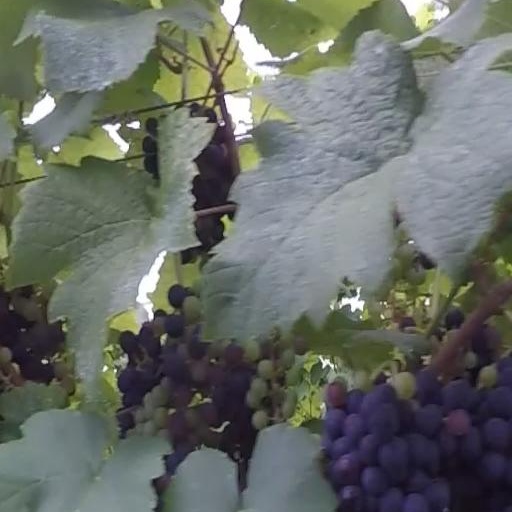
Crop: grape